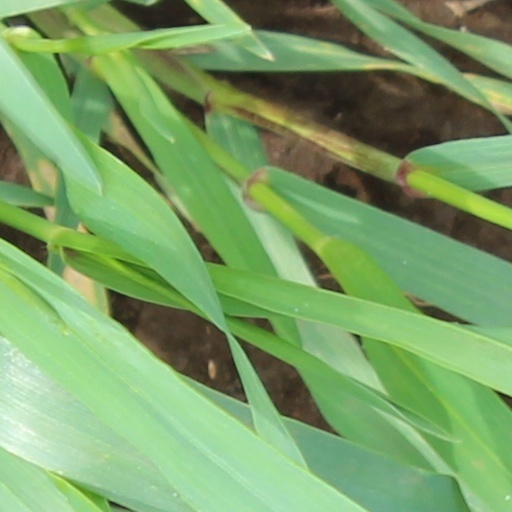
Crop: wheat